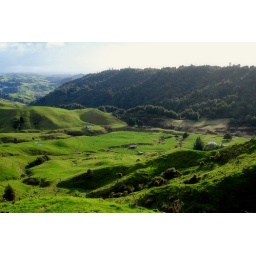
We stayed for two field seasons (21 months) in the house on the far right.